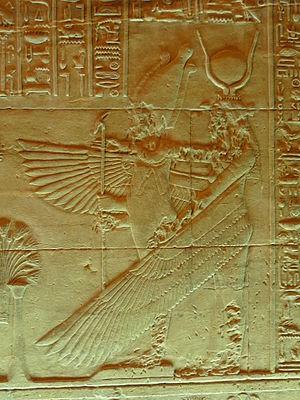
Bas-relief d'Osiris Ounnefer et Isis ailée dans le naos, temple d'Isis, île de Philaé, Égypte